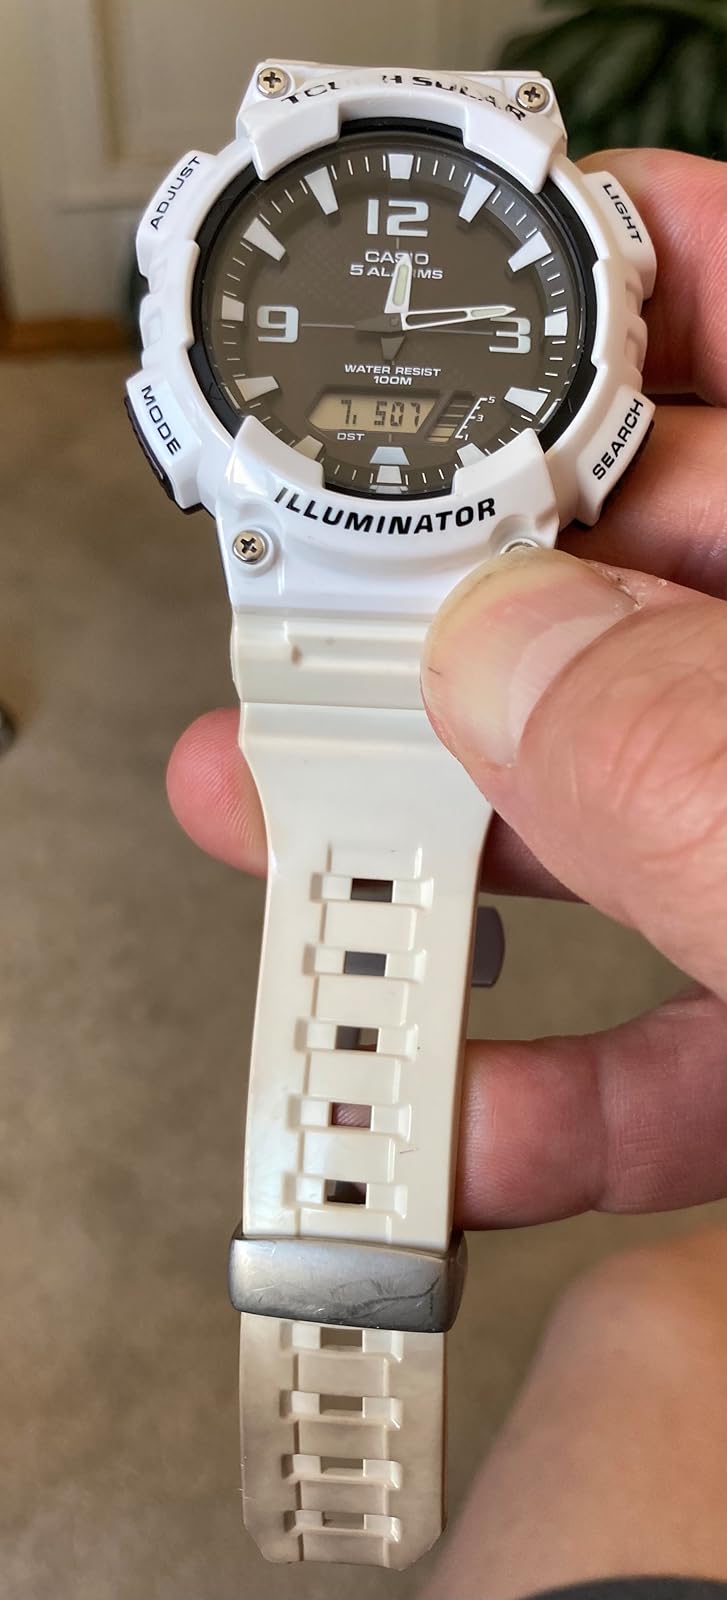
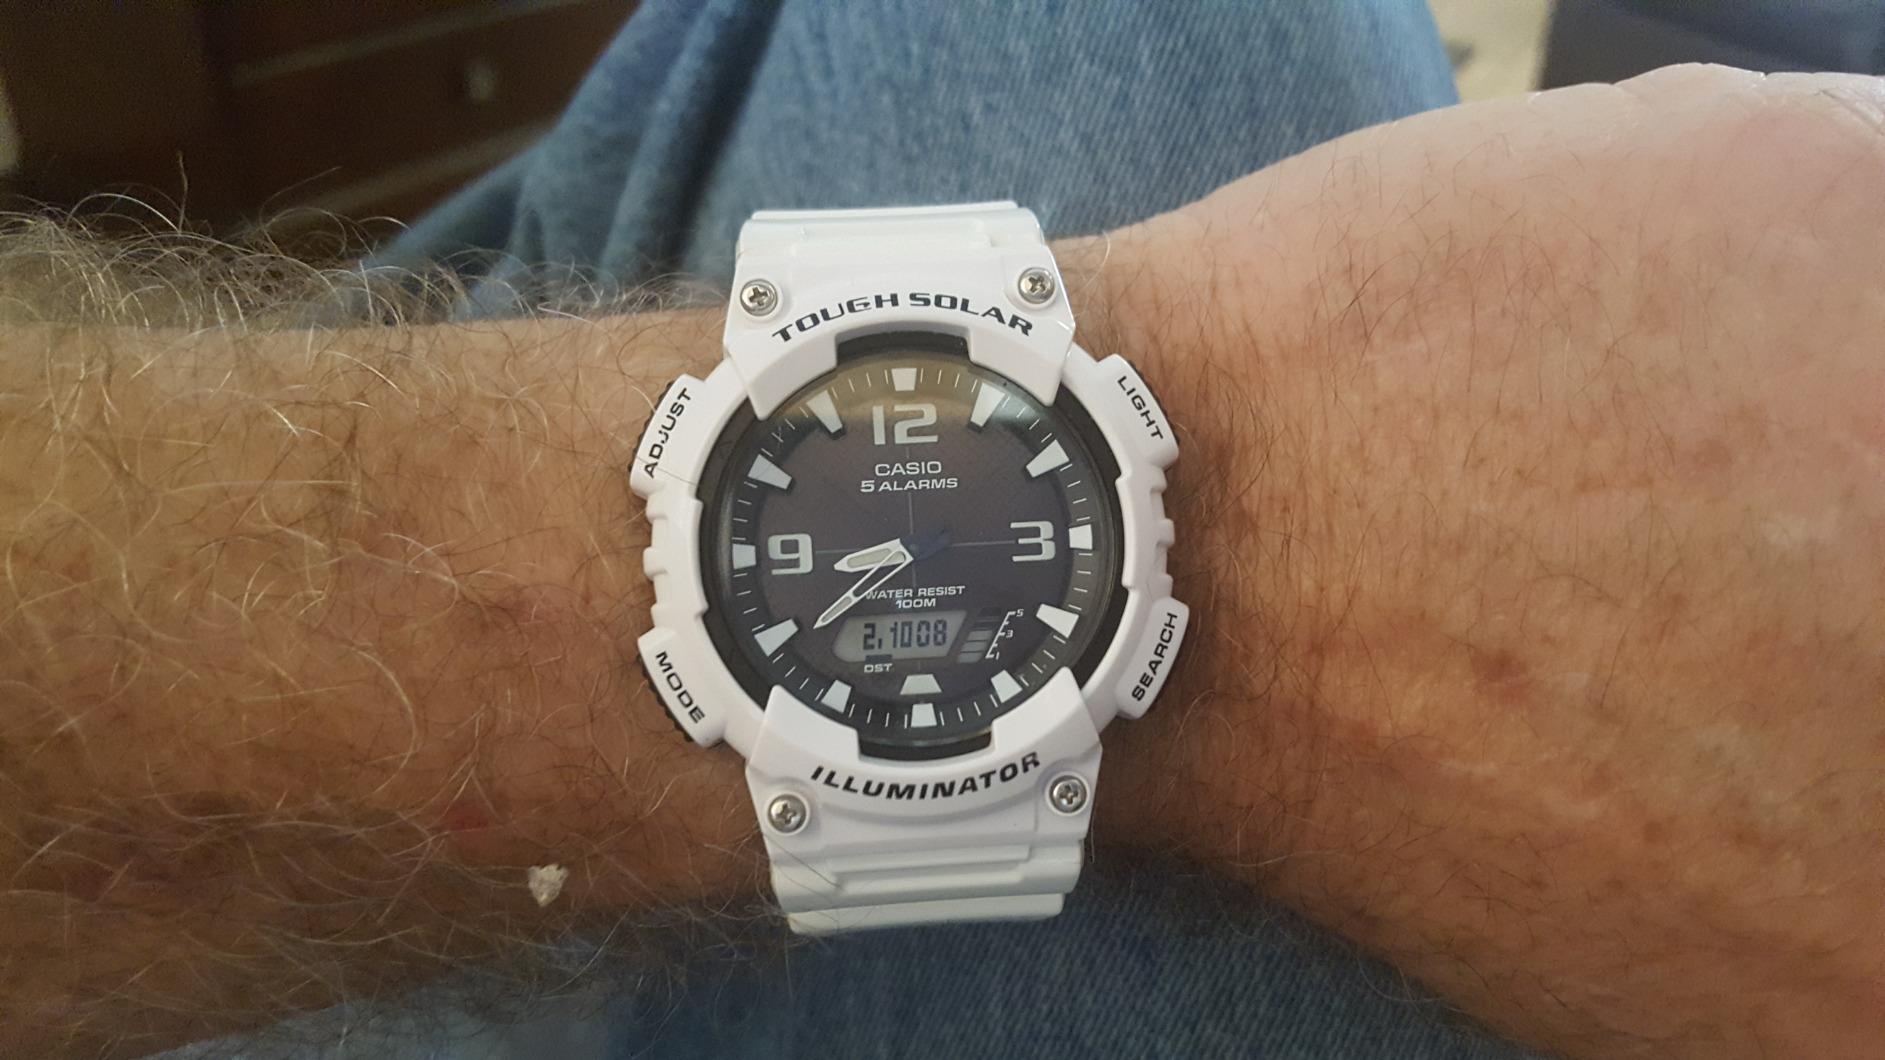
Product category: accessories_watch
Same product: yes